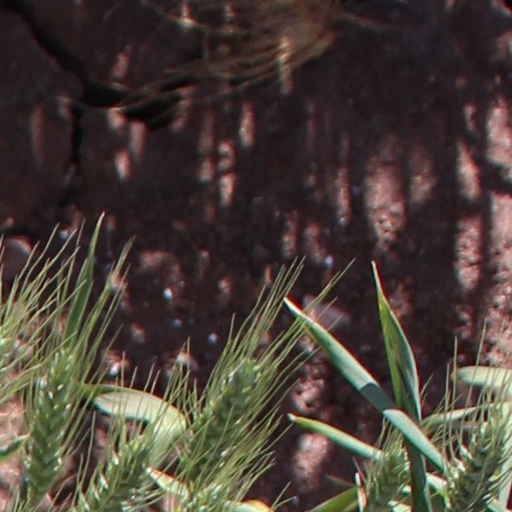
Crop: wheat